Robbie Robinson (footballer)

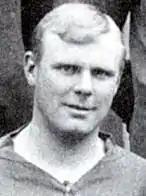
Robbie Robinson in 1904

Robert Robinson (October 1879 – 1951) was a footballer who played for Liverpool in the early 20th century, helping them to the national championship title.